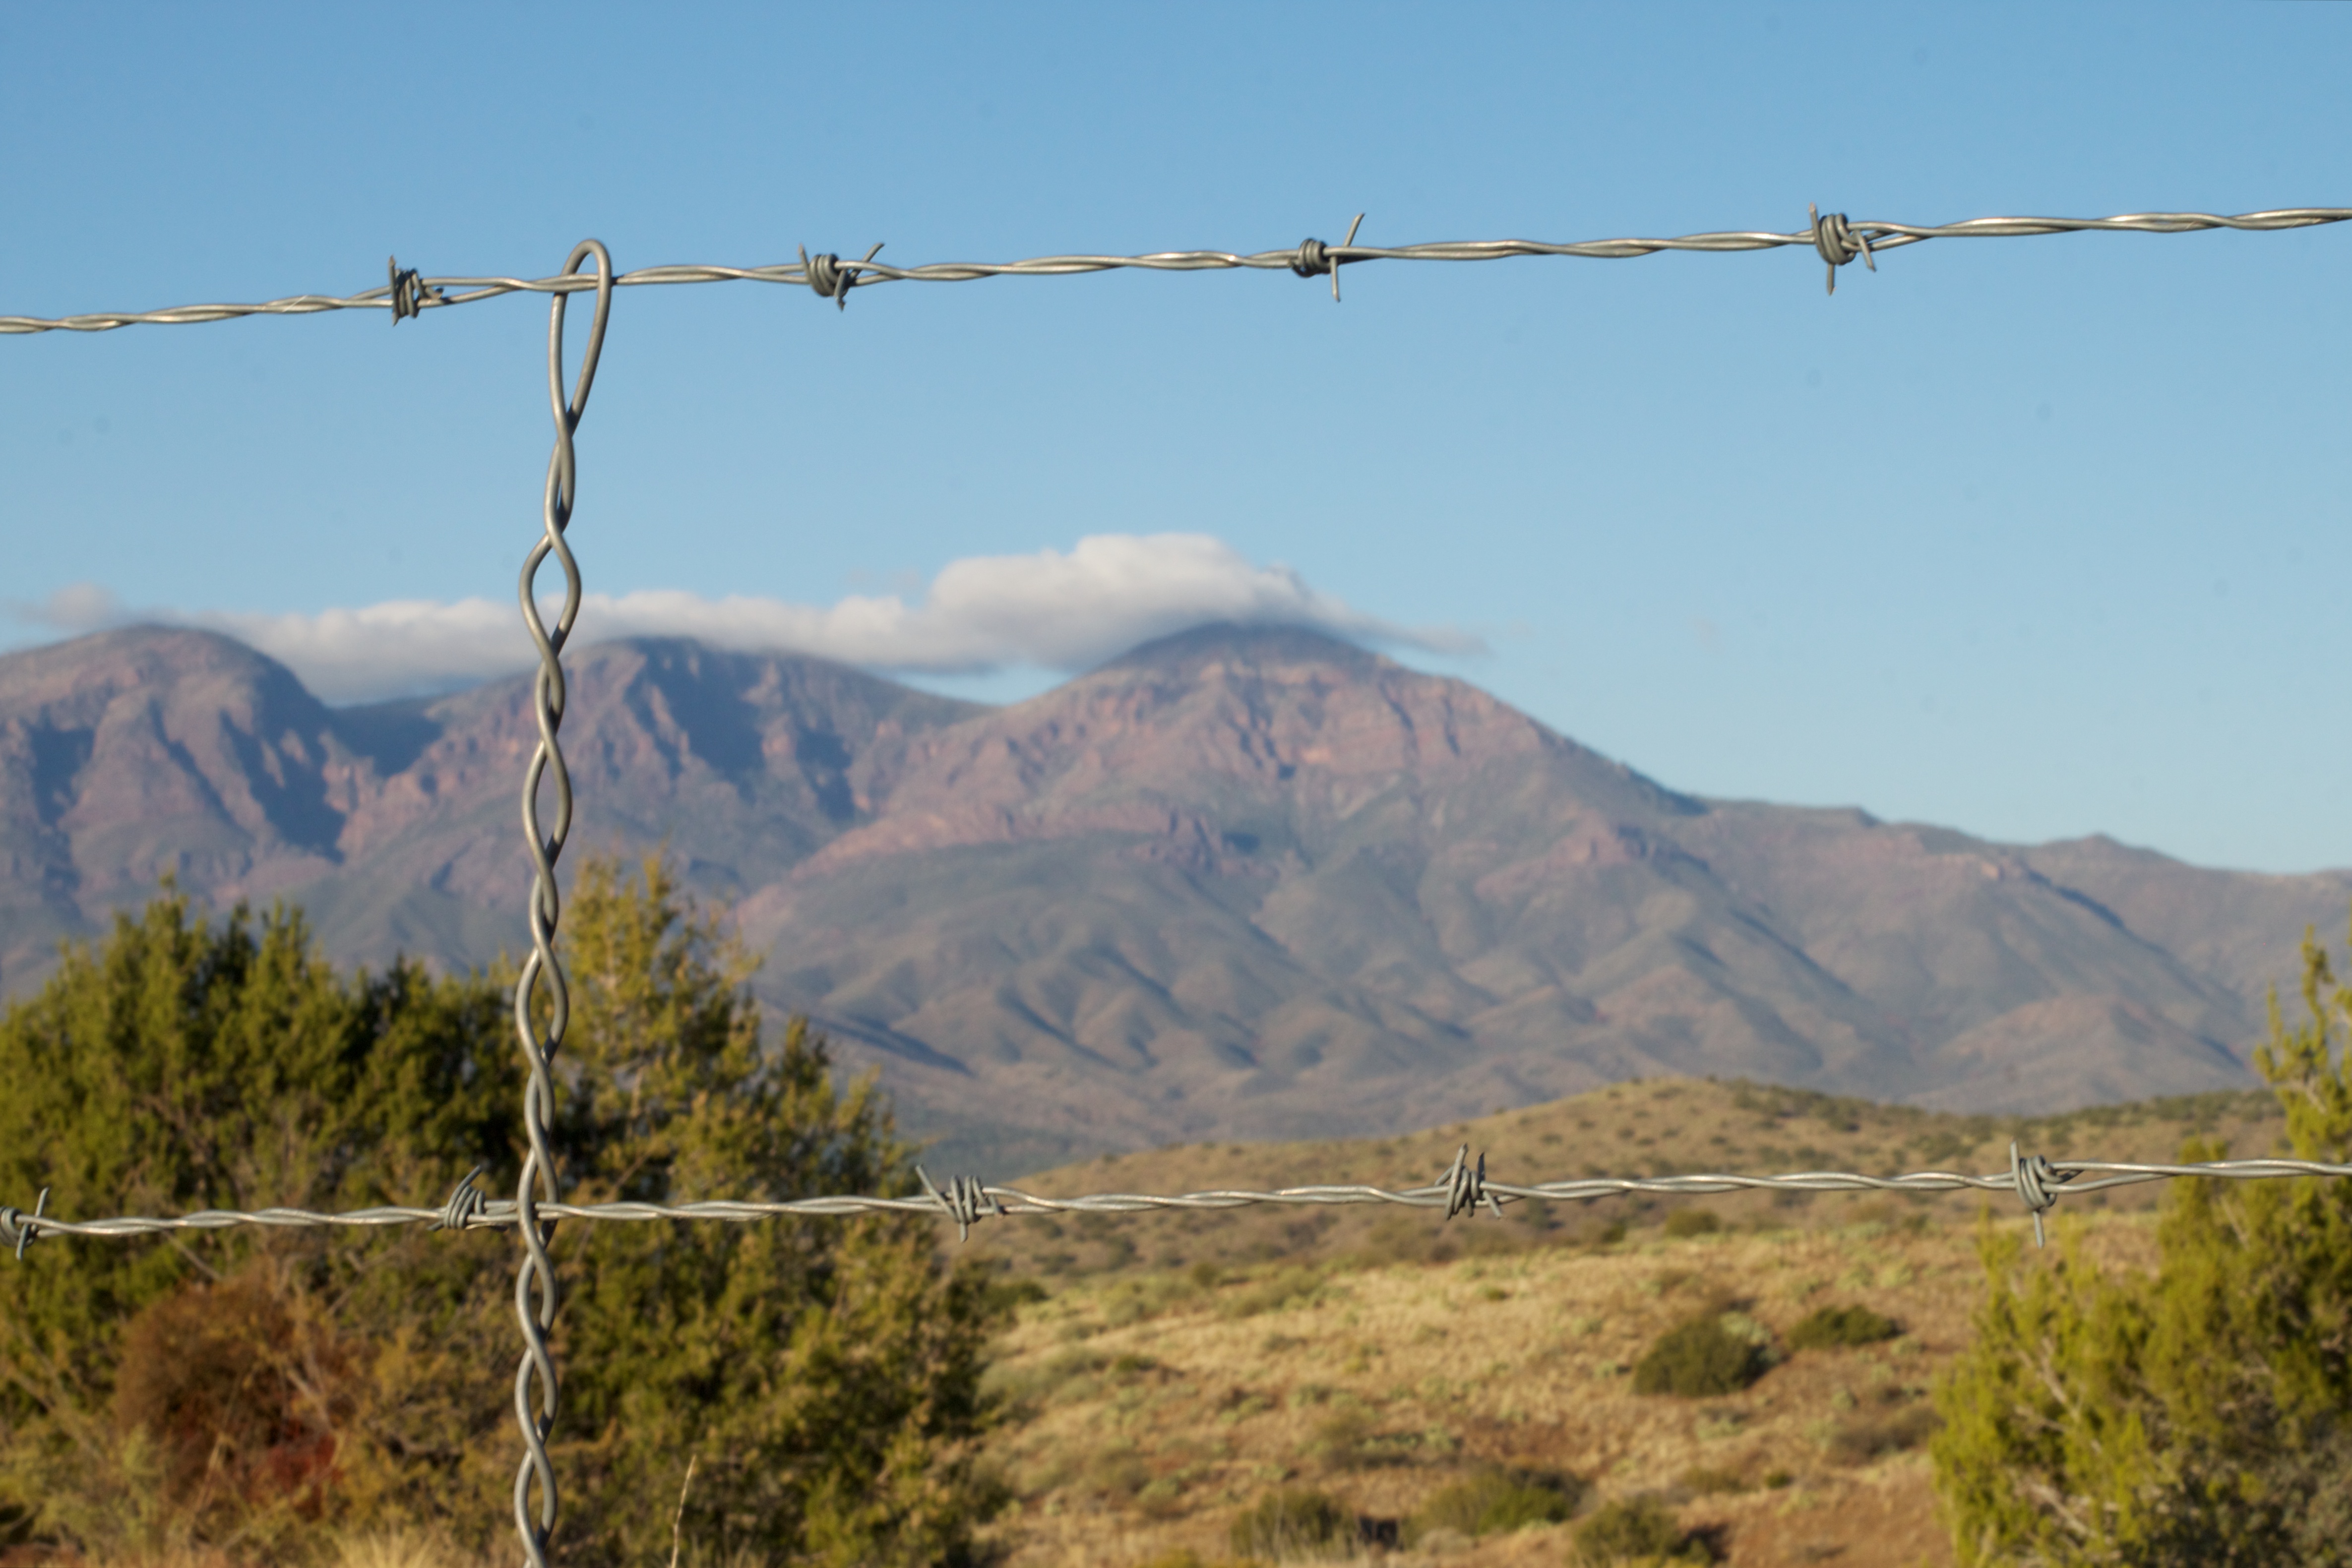
mountain